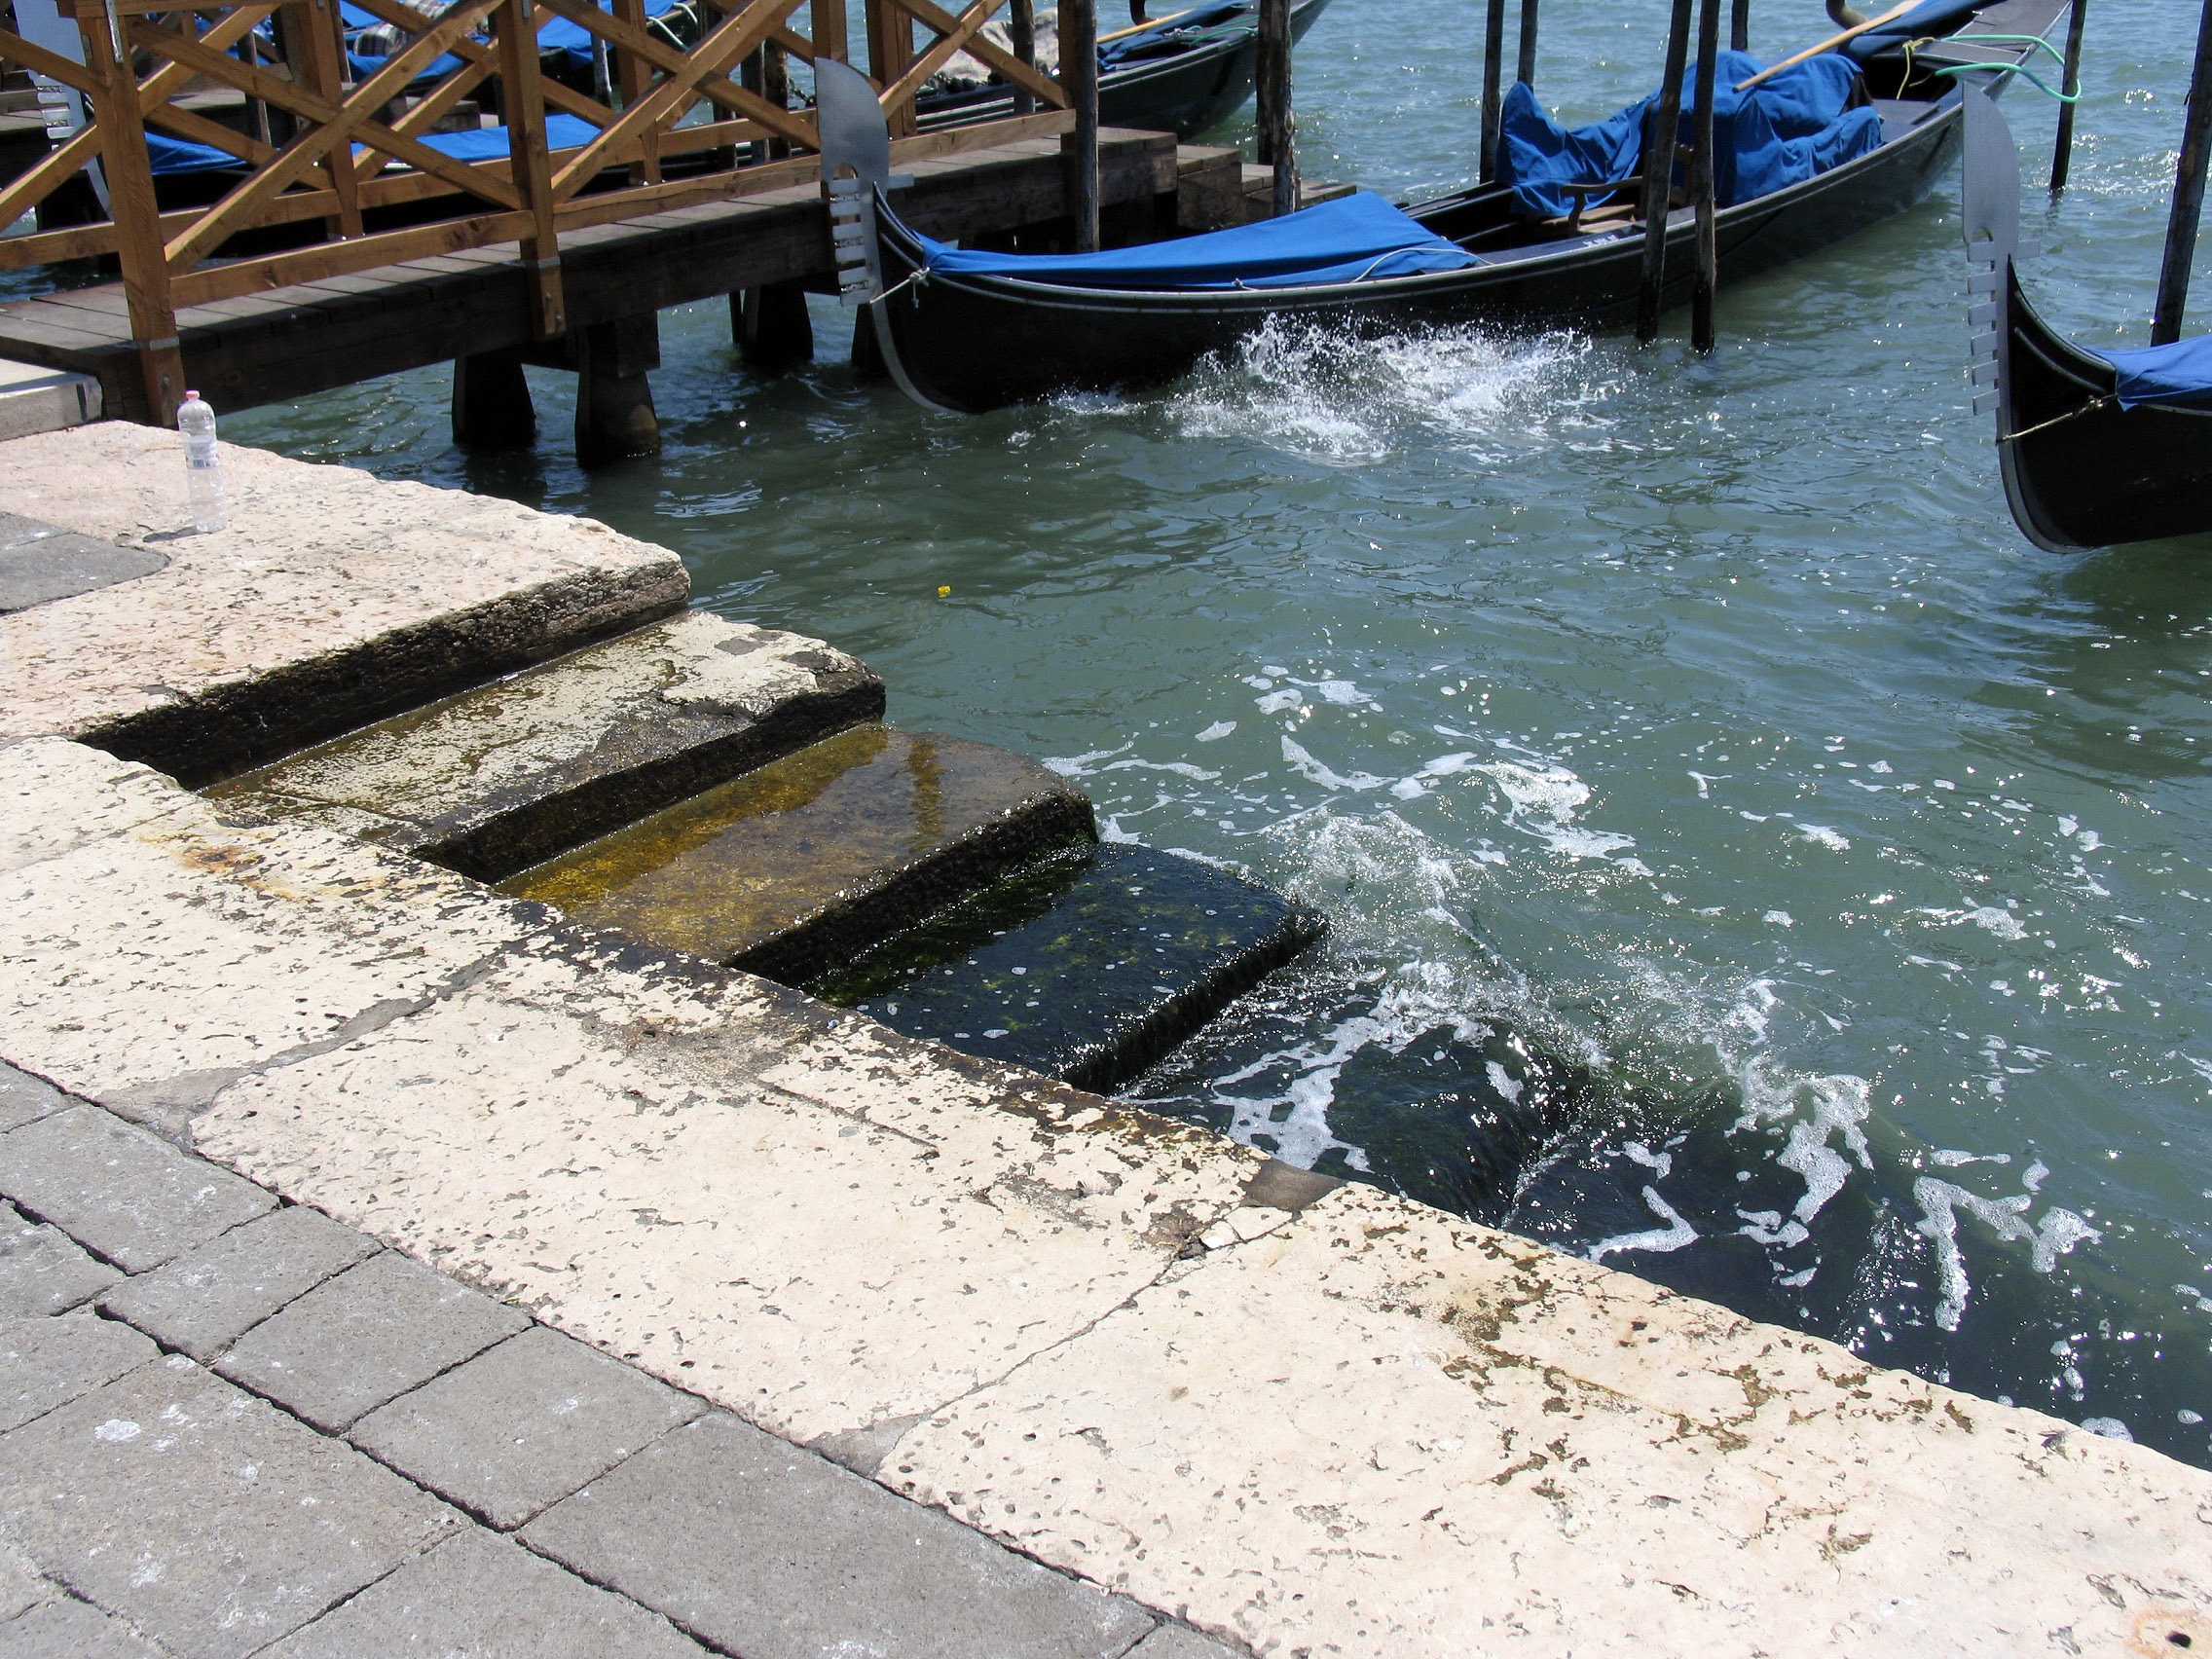
sea, water, boat, stair, vehicle, venice, waterway, boating, watercraft rowing